North (novel)

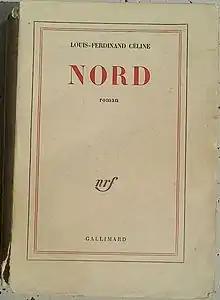

North is a 1960 novel by the French writer Louis-Ferdinand Céline. The story is based on Céline's escape from France to Denmark after the invasion of Normandy, after he had been associated with the Vichy regime. It is the second published part, although chronologically the first, in a trilogy about these experiences; it was preceded by "Castle to Castle" from 1957, and followed by "Rigadoon", published posthumously in 1969. It was the last book Céline published during his lifetime.